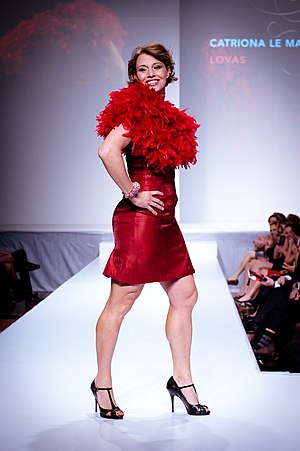
Catriona Le May Doan
Doan som model, 2012
Catriona Ann Le May Doan er en canadisk skøjtehurtigløber, der er dobbelt olympisk mester på 500 m distancen, vundet ved vinter-OL 1998 og 2002. Hun er desuden femdobbelt verdensmester i 500 m og sprint og har derudover vundet to sølv og fire bronze ved VM.